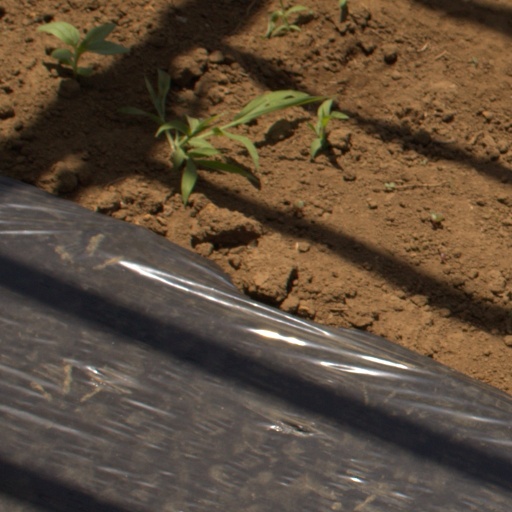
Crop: Jerusalem artichoke